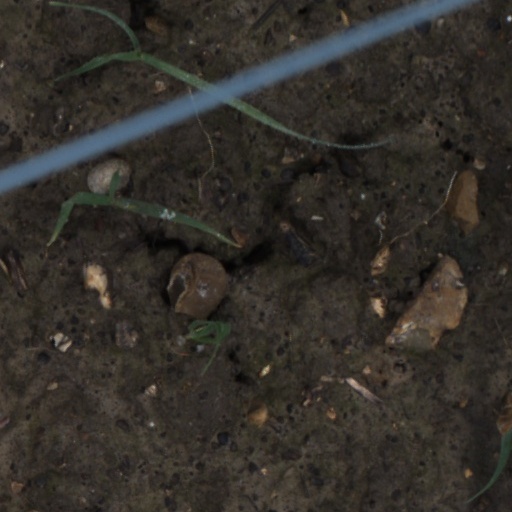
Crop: wheat